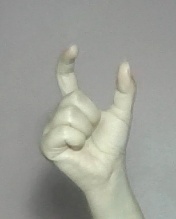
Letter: nun